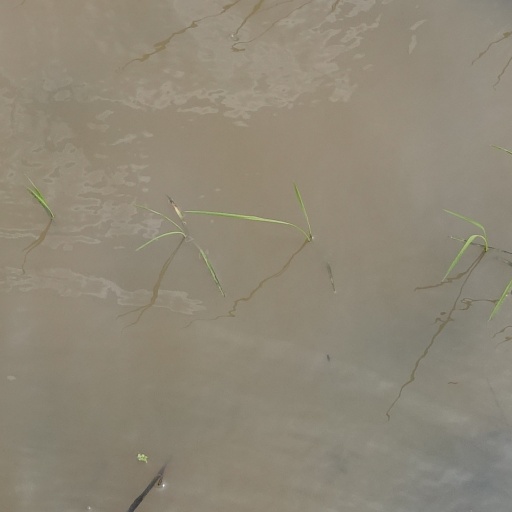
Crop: rice